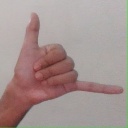
अक्षर: द